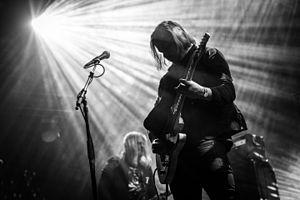
Oranssi Pazuzu est un groupe de black metal psychédélique finlandais, originaire de Tampere. Oranssi Pazuzu est programmé à plusieurs reprises au Roadburn Festival et joue aussi en France dans le cadre du Hellfest et du Fall of Summer.